Pasja (2002)

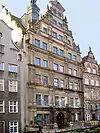
The Academy of Fine Arts Student House, where one of the floors was occupied by the Wyspa Gallery until 2002; the site of "Pasja" exhibition

"Pasja" installation was first exhibited in 2001 at the . At the request of the director, Monika Szewczyk, the central place of the steel cross was covered with a white card (the director feared protests from local politicians from the League of Polish Families). On the occasion of the exhibition, a 28-page catalogue was issued in Polish and English.